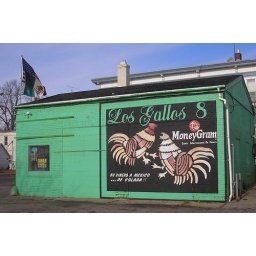
Bright green building with cock fighting mural. The business apparently specializes in sending money to Mexico.